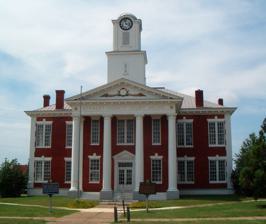
Building: Stewart County Courthouse
Country: United States of America
Year built: 1923
United States historic place Stewart County Courthouse U.S. National Register of Historic Places North Facade and Clock Tower - 2017 Location Courthouse Sq., Lumpkin, Georgia Coordinates 32°03′01″N 84°47′40″W / 32.05028°N 84.79444°W / 32.05028; -84.79444 ( Stewart County Courthouse ) Area 3 acres (1.2 ha) Built 1923 Architectural style Classical Revival Part of Lumpkin Commercial Historic District ( ID82002473 ) MPS Georgia County Courthouses TR NRHP reference No. 80001234 Added to NRHP September 18, 1980 Stewart County Courthouse - South Facade - 2017 The Stewart County Courthouse , in Lumpkin, Georgia is a historic courthouse built in 1923 for Stewart County, Georgia .  It was listed on the National Register of Historic Places in 1980. It was built to replace the previous courthouse, built in 1895, which was burned in 1922. It is a two-story brick Classical Revival -style courthouse. Its front and rear facades have identical projecting pedimented porticoes with four Tuscan columns. The building's original cupola and clocktower have been lost. It is at the center of the Lumpkin Commercial Historic District . References